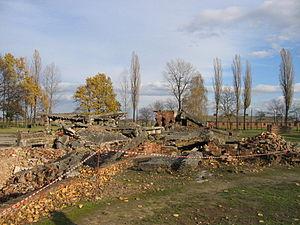
Une chambre à gaz est généralement un dispositif destiné à donner la mort, consistant en une pièce hermétiquement close dans laquelle un gaz toxique ou asphyxiant est introduit. L'agent toxique le plus communément utilisé est le cyanure d'hydrogène.